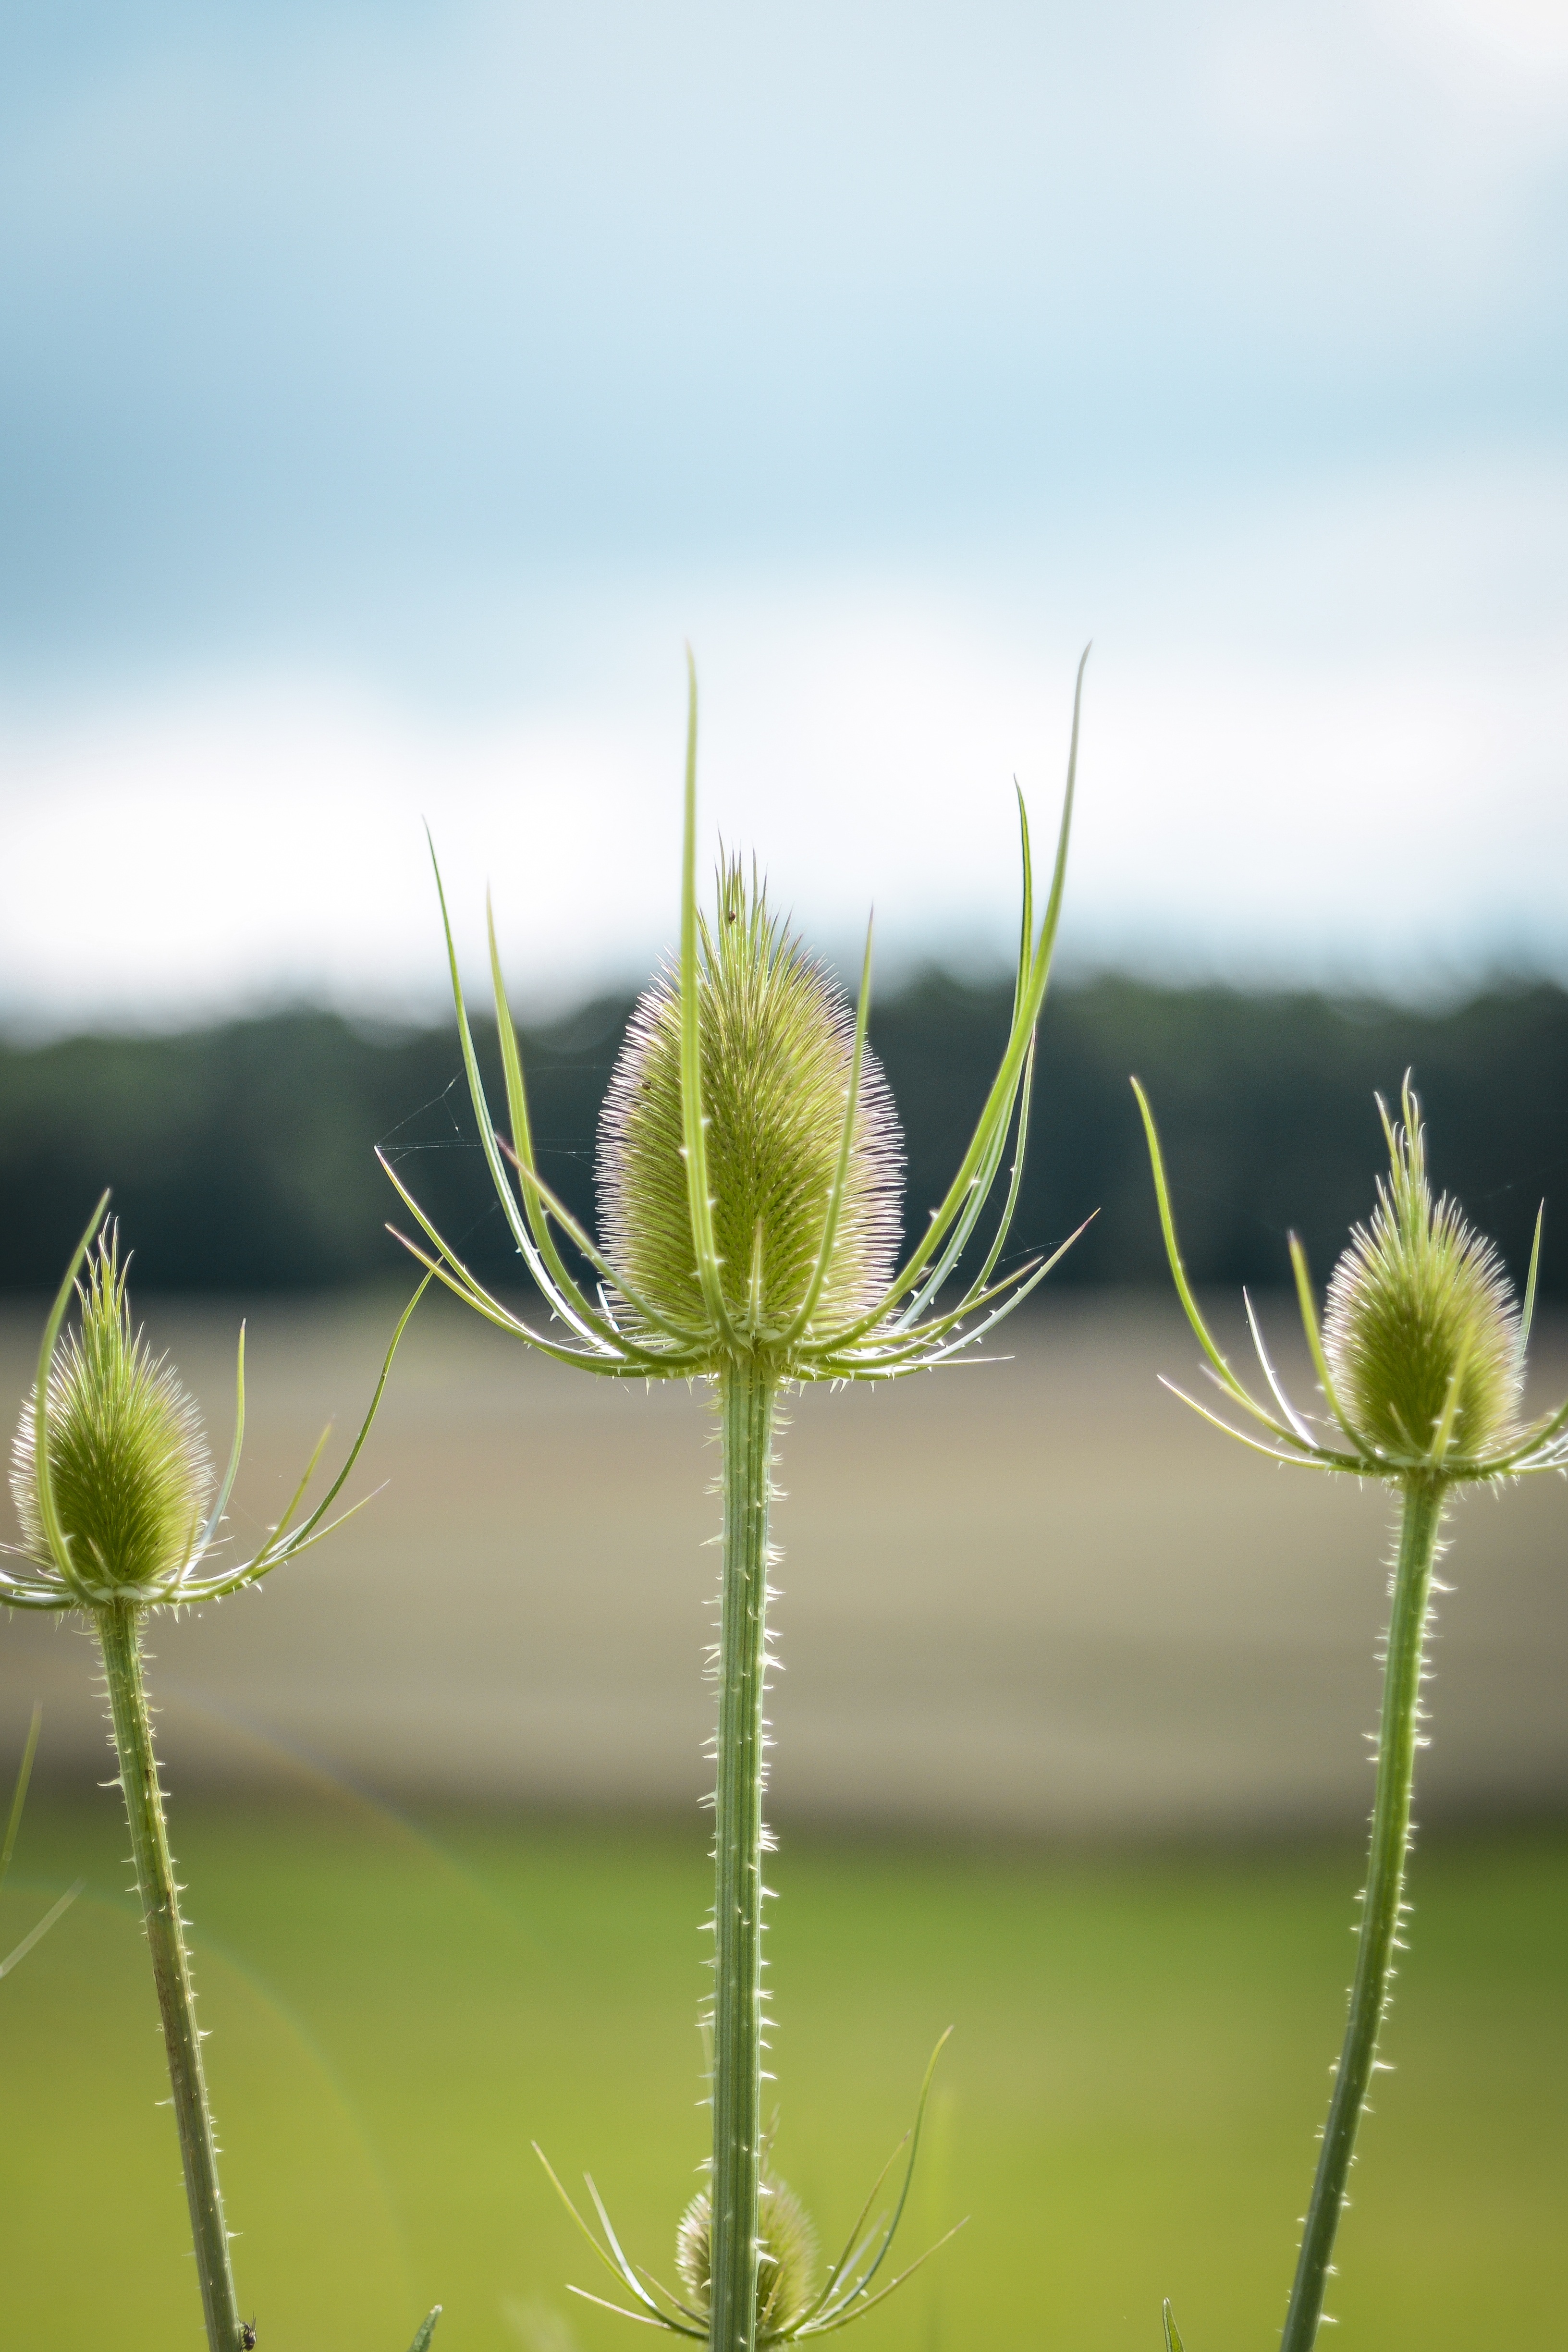
nature, grass, branch, prickly, plant, field, prairie, leaf, flower, summer, green, macro, autumn, botany, flora, cobweb, wildflower, weed, pointed flower, thistle, bud, field flower, stick, mountain thistle, macro photography, barb, burdock, flowering plant, daisy family, alpine flower, grass family, plant stem, land plant, thorns spines and prickles, arecales, hook and ring thistle, hook and thistle, carduus personata